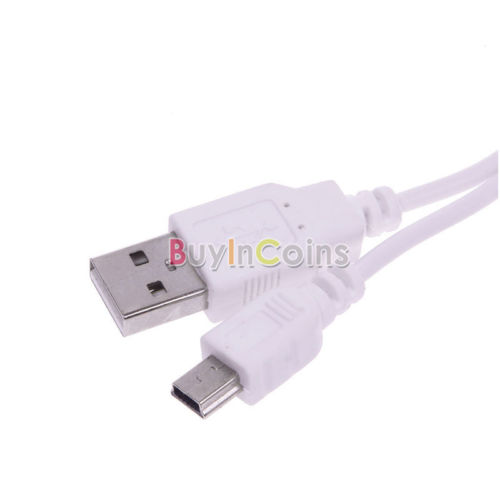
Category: lamp